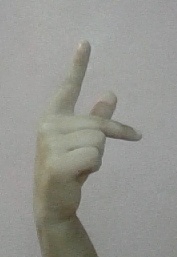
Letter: dha